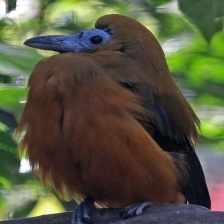
Species: CAPUCHINBIRD
Scientific name: PERISSOCEPHALUS TRICOLOR